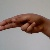
The image shows a hand gesture representing the letter 'H' in Indian Sign Language.